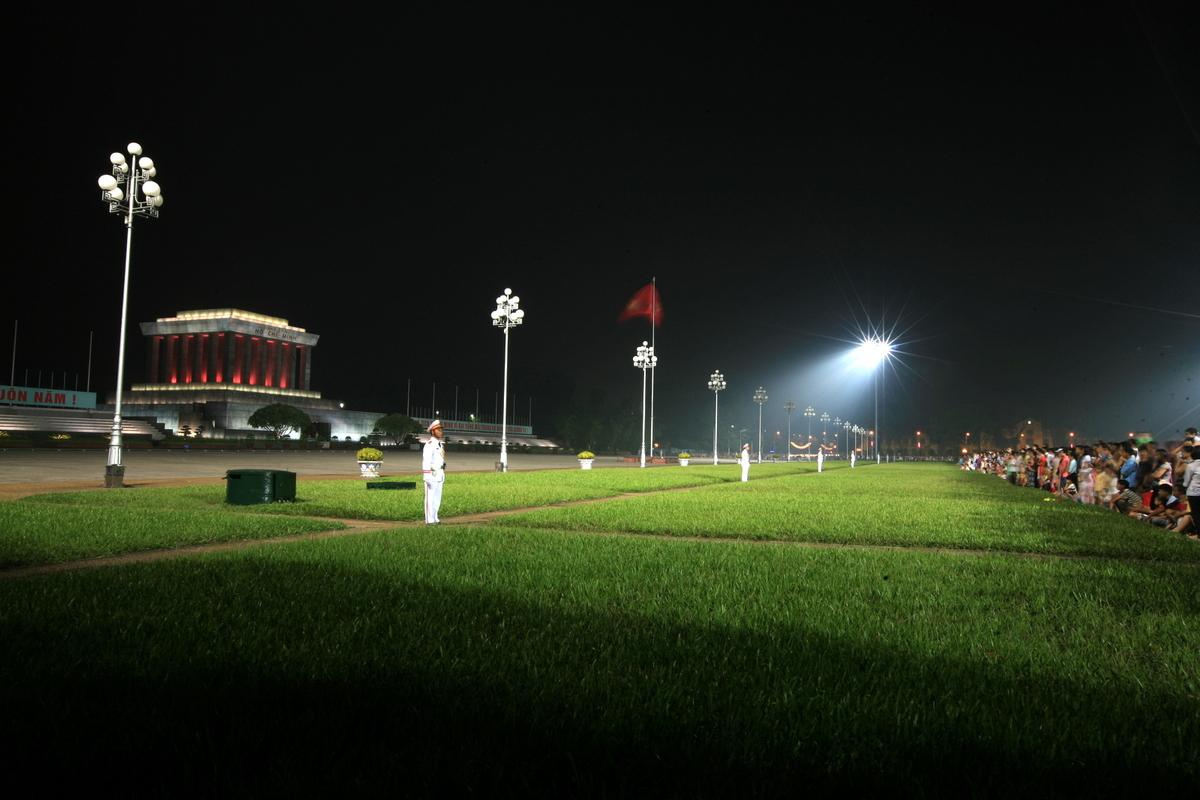
có nhiều người đang đứng ở trên một bãi cỏ